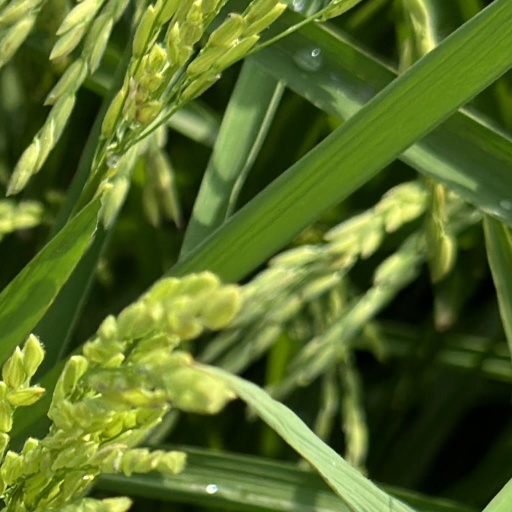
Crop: rice